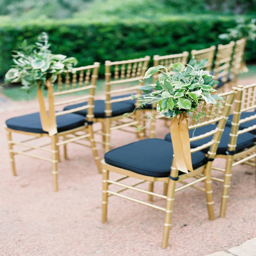
a green , gold and navy wedding ceremony .